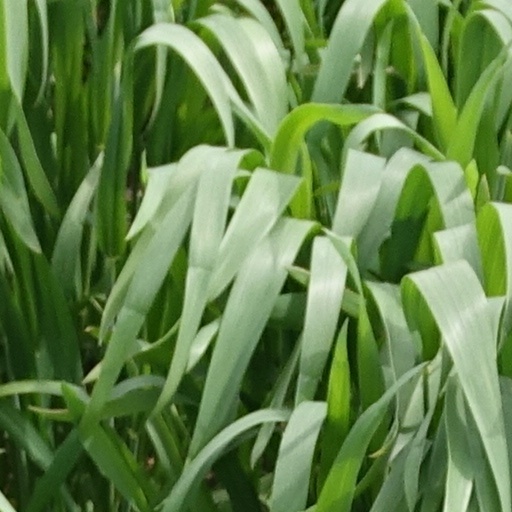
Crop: wheat